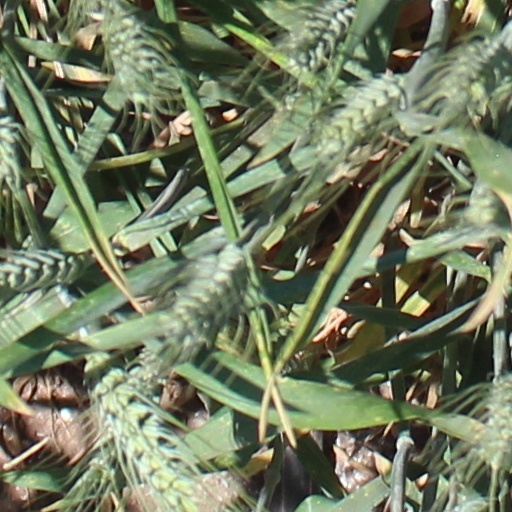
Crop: wheat